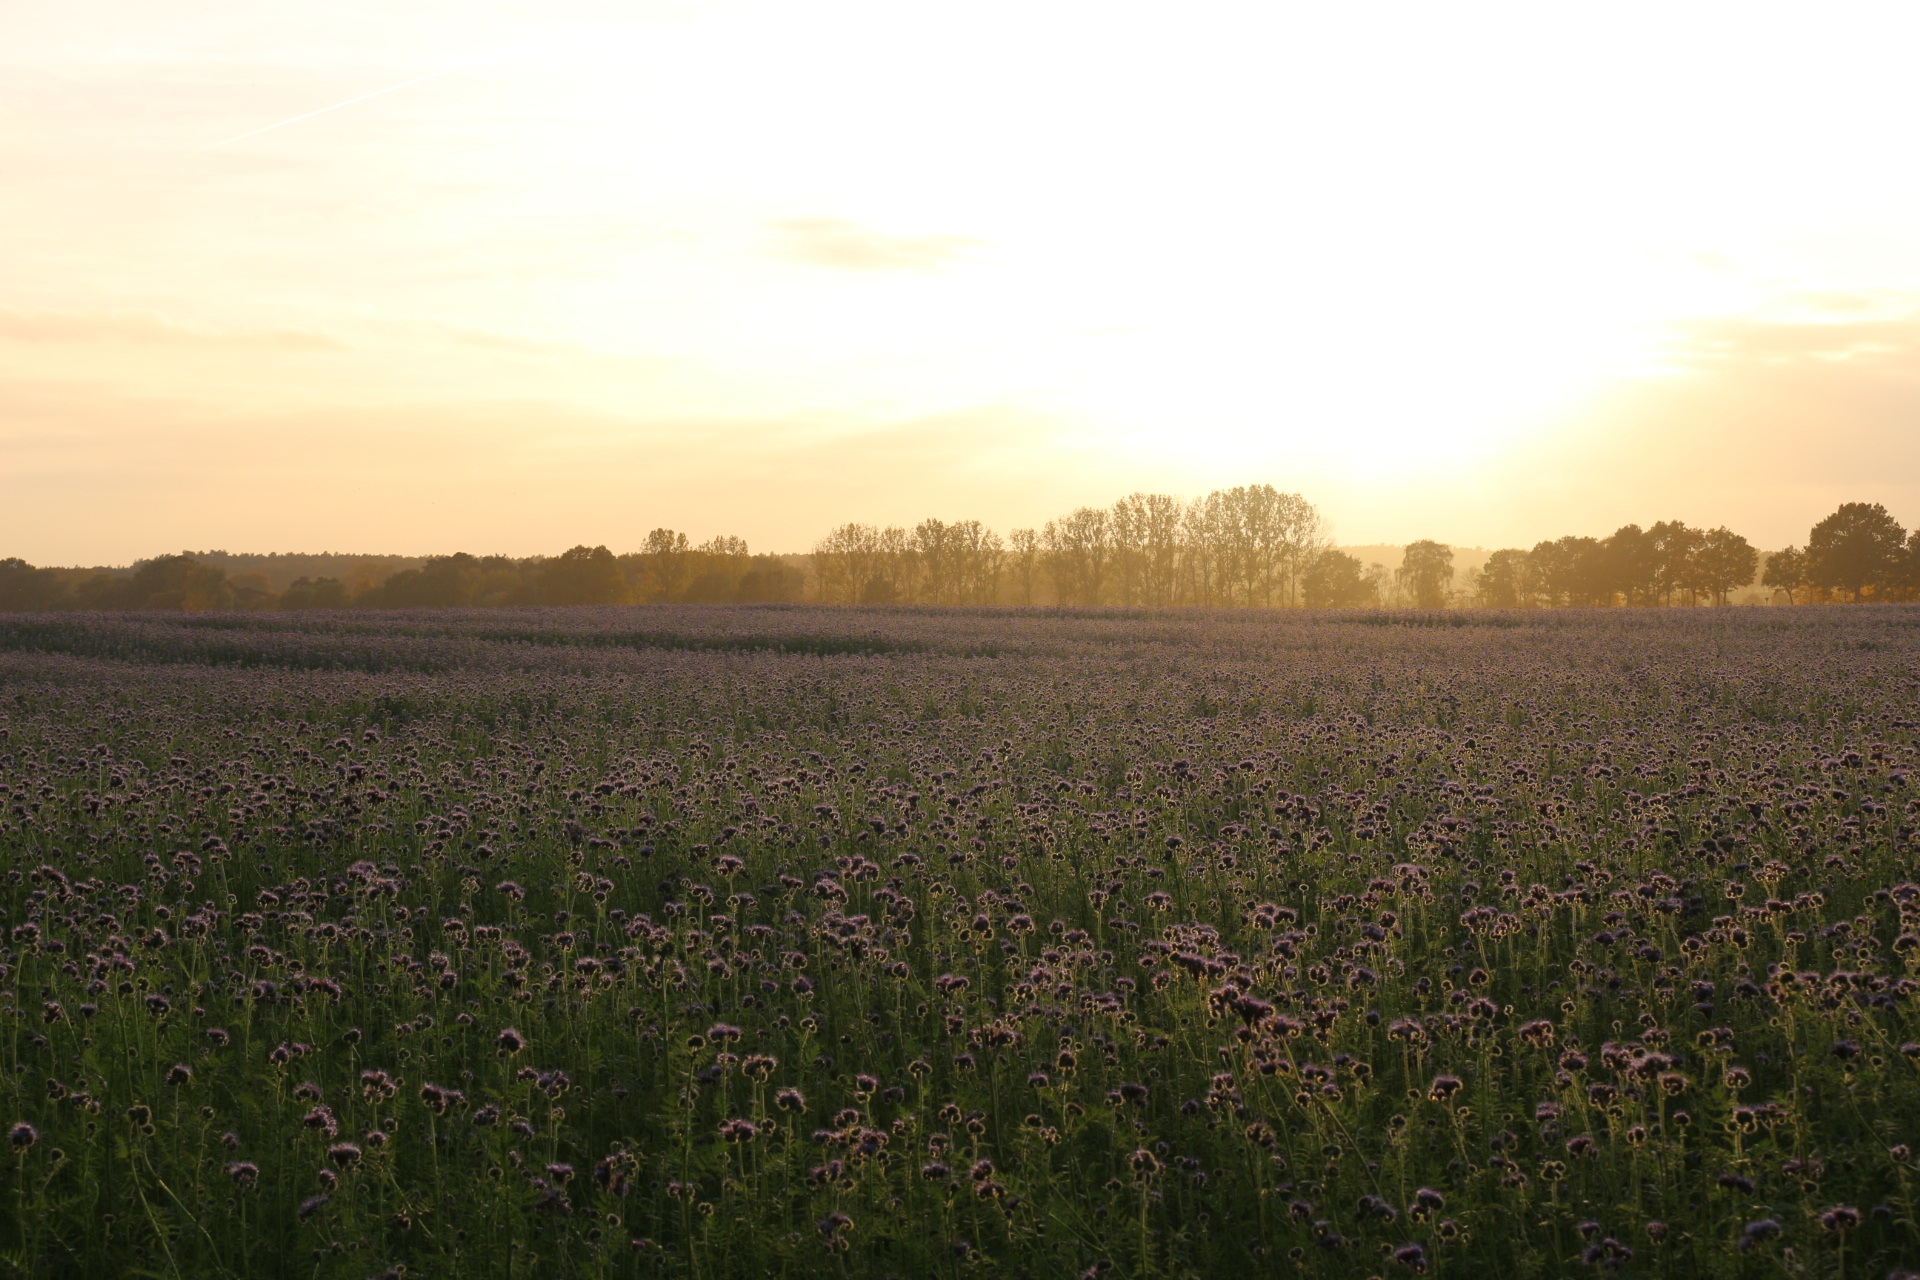
landscape, nature, grass, horizon, marsh, cloud, plant, sky, sunrise, sunset, field, meadow, prairie, sunlight, morning, hill, flower, dawn, dusk, evening, crop, agriculture, lighting, plain, grassland, wetland, habitat, ecosystem, abendstimmung, bees, sunbeam, evening sky, steppe, rural area, phacelia, natural environment, atmospheric phenomenon, grass family